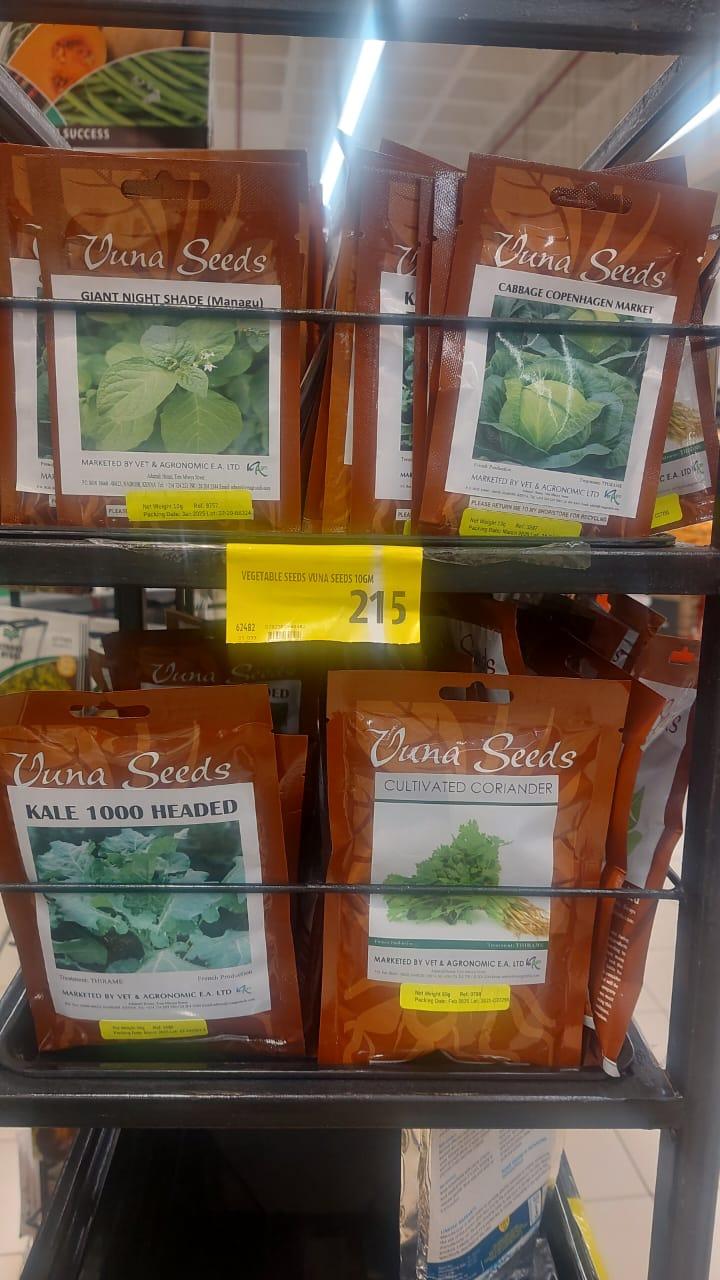
Mandhari nzuri ya kuvutia, inayopambwa kwa miti mikubwa na midogo,vichaka vidogo pamoja na nyasi ndogo ndogo, huku eneo hilo likiwa limezungukwa na mto mdogo unaotiririsha maji katika eneo hilo linalofunikwa kwa mawingu mepesi mepesi.